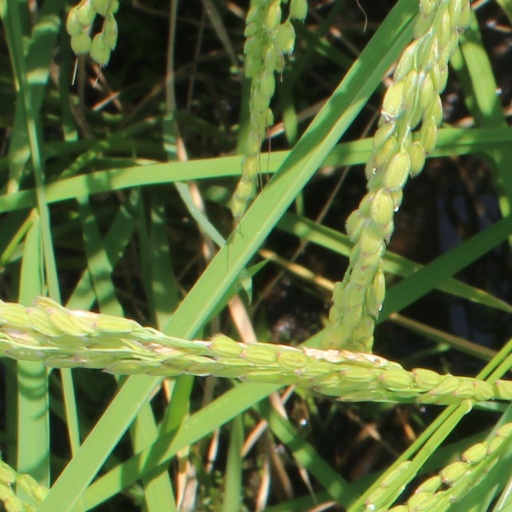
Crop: rice